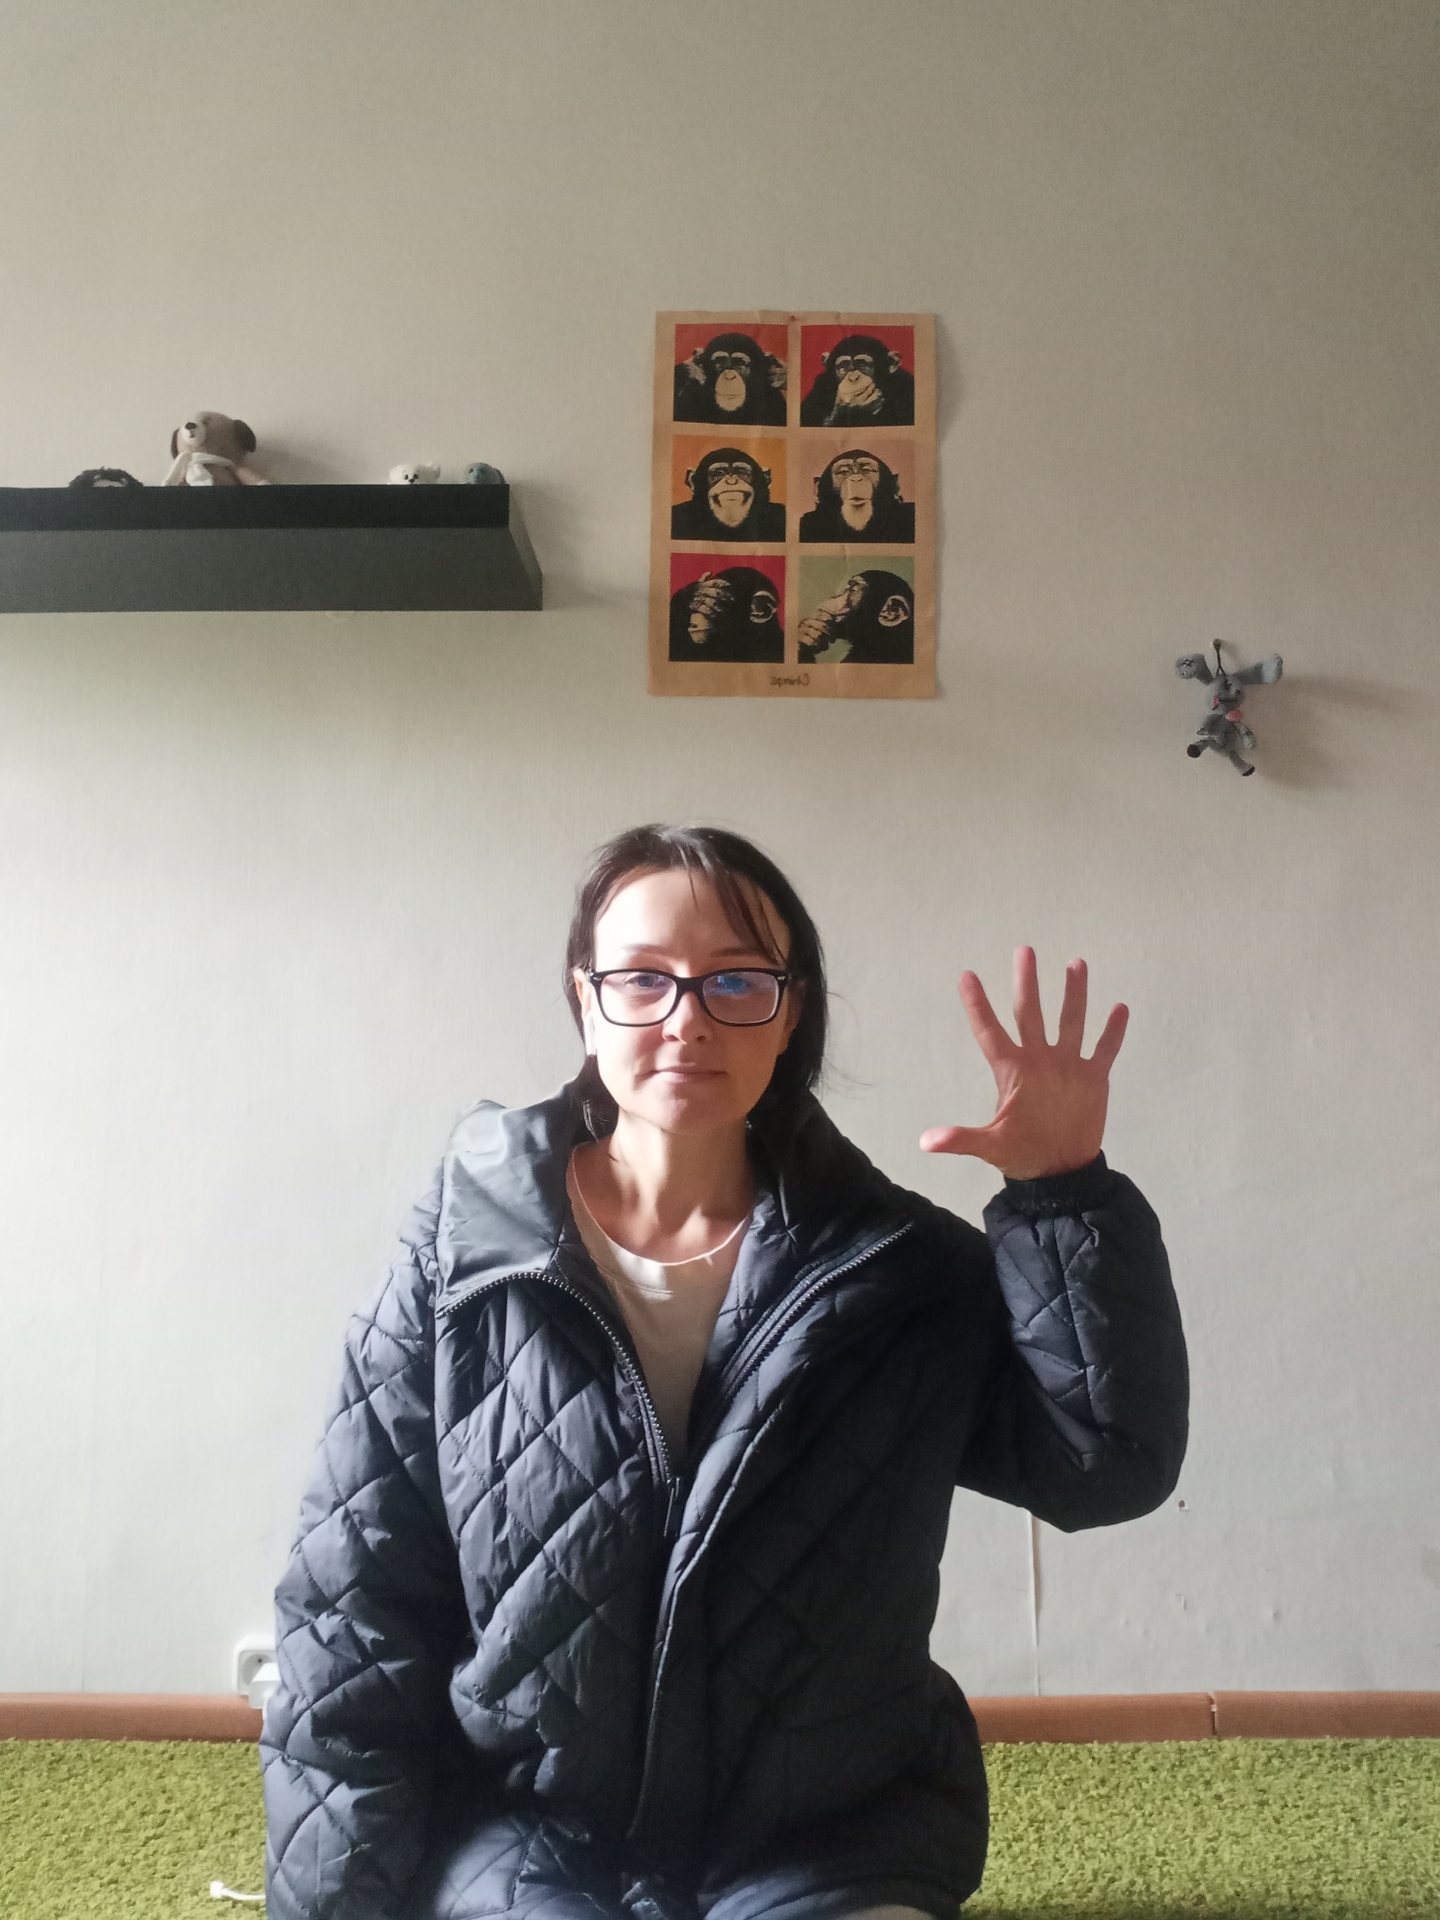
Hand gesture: palm